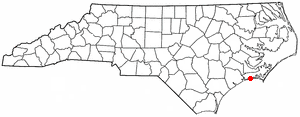
Indian Beach est une ville américaine située dans le comté de Carteret dans l'État de Caroline du Nord. En 2010, sa population était de 112 habitants.